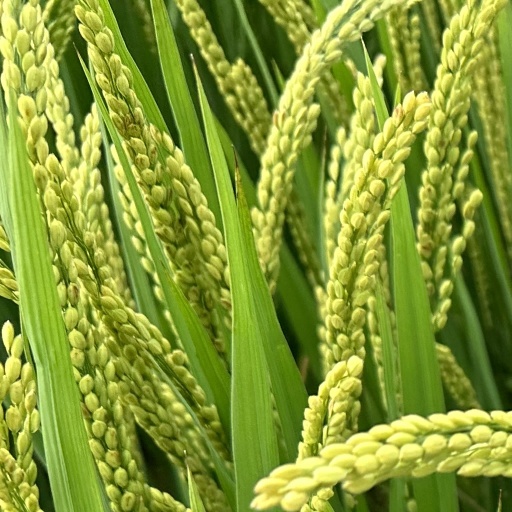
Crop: rice